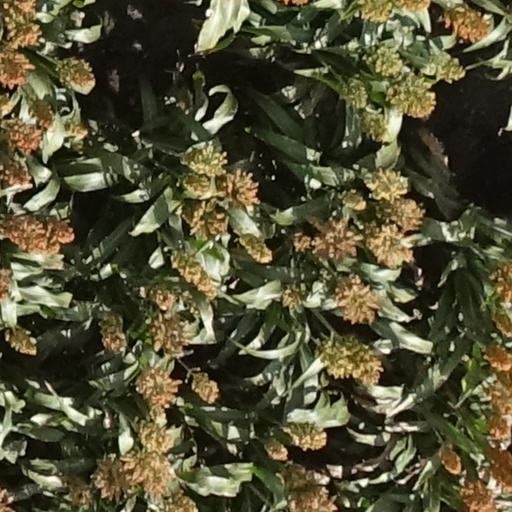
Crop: sorghum